History of painting

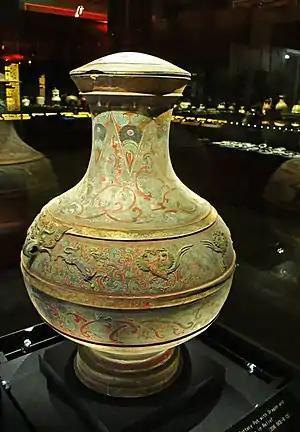
A Chinese painted jar from the Western Han Era (202 BCE – 9 CE)

The history of Eastern painting includes a vast range of influences from various cultures and religions. Developments in Eastern painting historically parallel those in Western painting, in general a few centuries earlier. African art, Jewish art, Islamic art, Indonesian art, Indian art, Chinese art, Korean Art, and Japanese art each had significant influence on Western art, and, vice versa.